Balaclava Bay

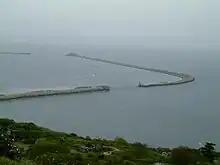
View northeast across Balaclava Bay from the Isle of Portland towards the southern and eastern entrances of Portland Harbour. The dark colour of the water between the two breakwaters is the position a scuttled battleship, .

Balaclava Bay is a bay situated on the edge of Portland Harbour, where the breakwater meets the island, at the northern end of the Isle of Portland, Dorset, in southern England. The bay is overlooked by the Victorian East Weare Battery, built in the 1860s to protect the harbour. The nearest road within the dockyard of Portland Port is named Balaclava Road.